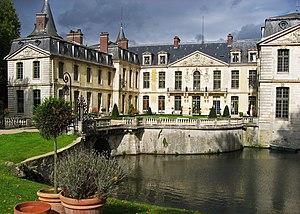
Cet article recense les monuments historiques de l'est de l'Oise, en région des Hauts-de-France, en France.
La Launette est une rivière française, affluent de la Nonette en rive gauche, donc un sous-affluent de la Seine par la Nonette et l'Oise. Elle coule dans les départements de Seine-et-Marne et de l'Oise, dans les régions Île-de-France et Hauts-de-France.
Le château d'Ermenonville est un château du XVIIIᵉ siècle situé dans la commune d'Ermenonville dans le département français de l'Oise.
Les Visiteurs est un film français réalisé par Jean-Marie Poiré, sorti en 1993.
Les Couloirs du temps : Les Visiteurs 2 est un film comique français, réalisé par Jean-Marie Poiré et sorti en 1998.